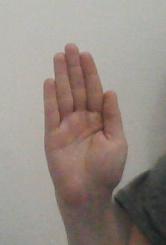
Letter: seen